Ed Wynn

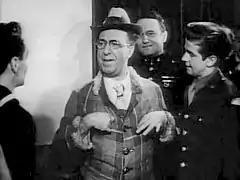
Wynn in the film "Stage Door Canteen" (1943)

He appeared as the Fairy Godfather in Jerry Lewis's "Cinderfella". His performance as Paul Beaseley in the 1958 film "The Great Man" earned him nominations for a Golden Globe Award for "Best Supporting Actor" and a BAFTA Award for "Best Foreign Actor". The following year he received his first (and only) nomination for an Academy Award for Best Supporting Actor for his role as Mr. Dussell in "The Diary of Anne Frank" (1959). Six years later he appeared as the blind man, Old Aram, in the Bible epic "The Greatest Story Ever Told".